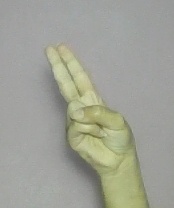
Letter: taa